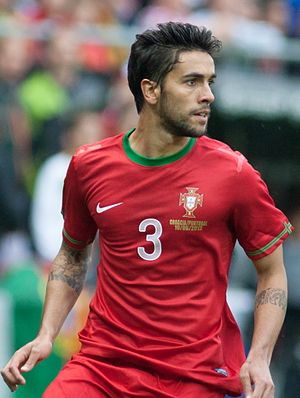
Sílvio Manuel Pereira
Sílvio for Portugal i 2013
Sílvio Manuel Pereira, til dagligt kendt som Sílvio, er en portugisisk fodboldspiller. Han spiller for SC Braga. Han står noteret for otte kampe for Portugals landshold.